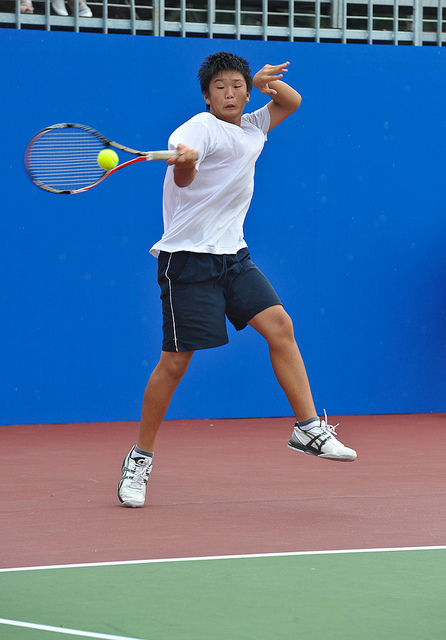
một người đàn ông đang vung vợt để đánh quả bóng tennis